Bayerische Theaterakademie August Everding

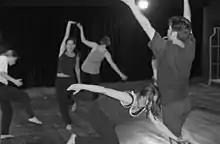
Students of the Bayerische Theaterakademie August Everding, 1998

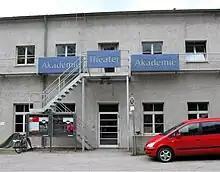
Akademietheater

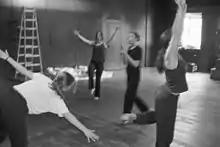
Students of the Theaterakademie performing exercises for body and spatial awareness, 1998

In this theater for teaching and learning combinations of both theoretical and practical methods make up the courses for acting, directing, singing/musical theater, musicals, drama, stage presence and costume design, makeup and cultural journalism.